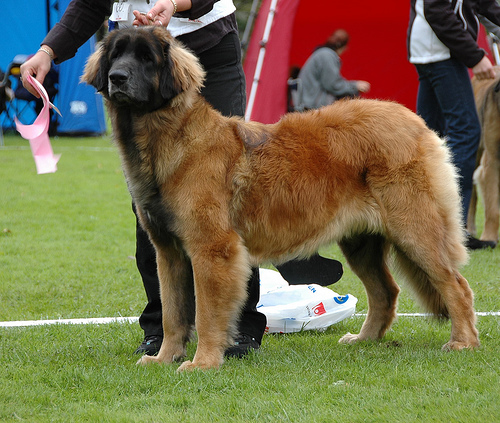
Animal: dog
Breed: leonberger